Schabak Modell

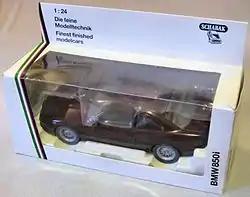
Schabak BMW 850i in 1:24 scale.

Later diecast cars were offered in 1:24 scale – so Schabak was one of the earlier model manufacturers to move up to the larger sizes, in the mid-1980s. Vehicles offered in the larger scale were: Ford Sierra Cosworth (the Sierra also offered in police livery), Granada, Orion, and Fiesta XR2i; Audi 80 Quattro, BMW 750, BMW 850, and Z1; Mercedes S Class, and VW Golf VR6.